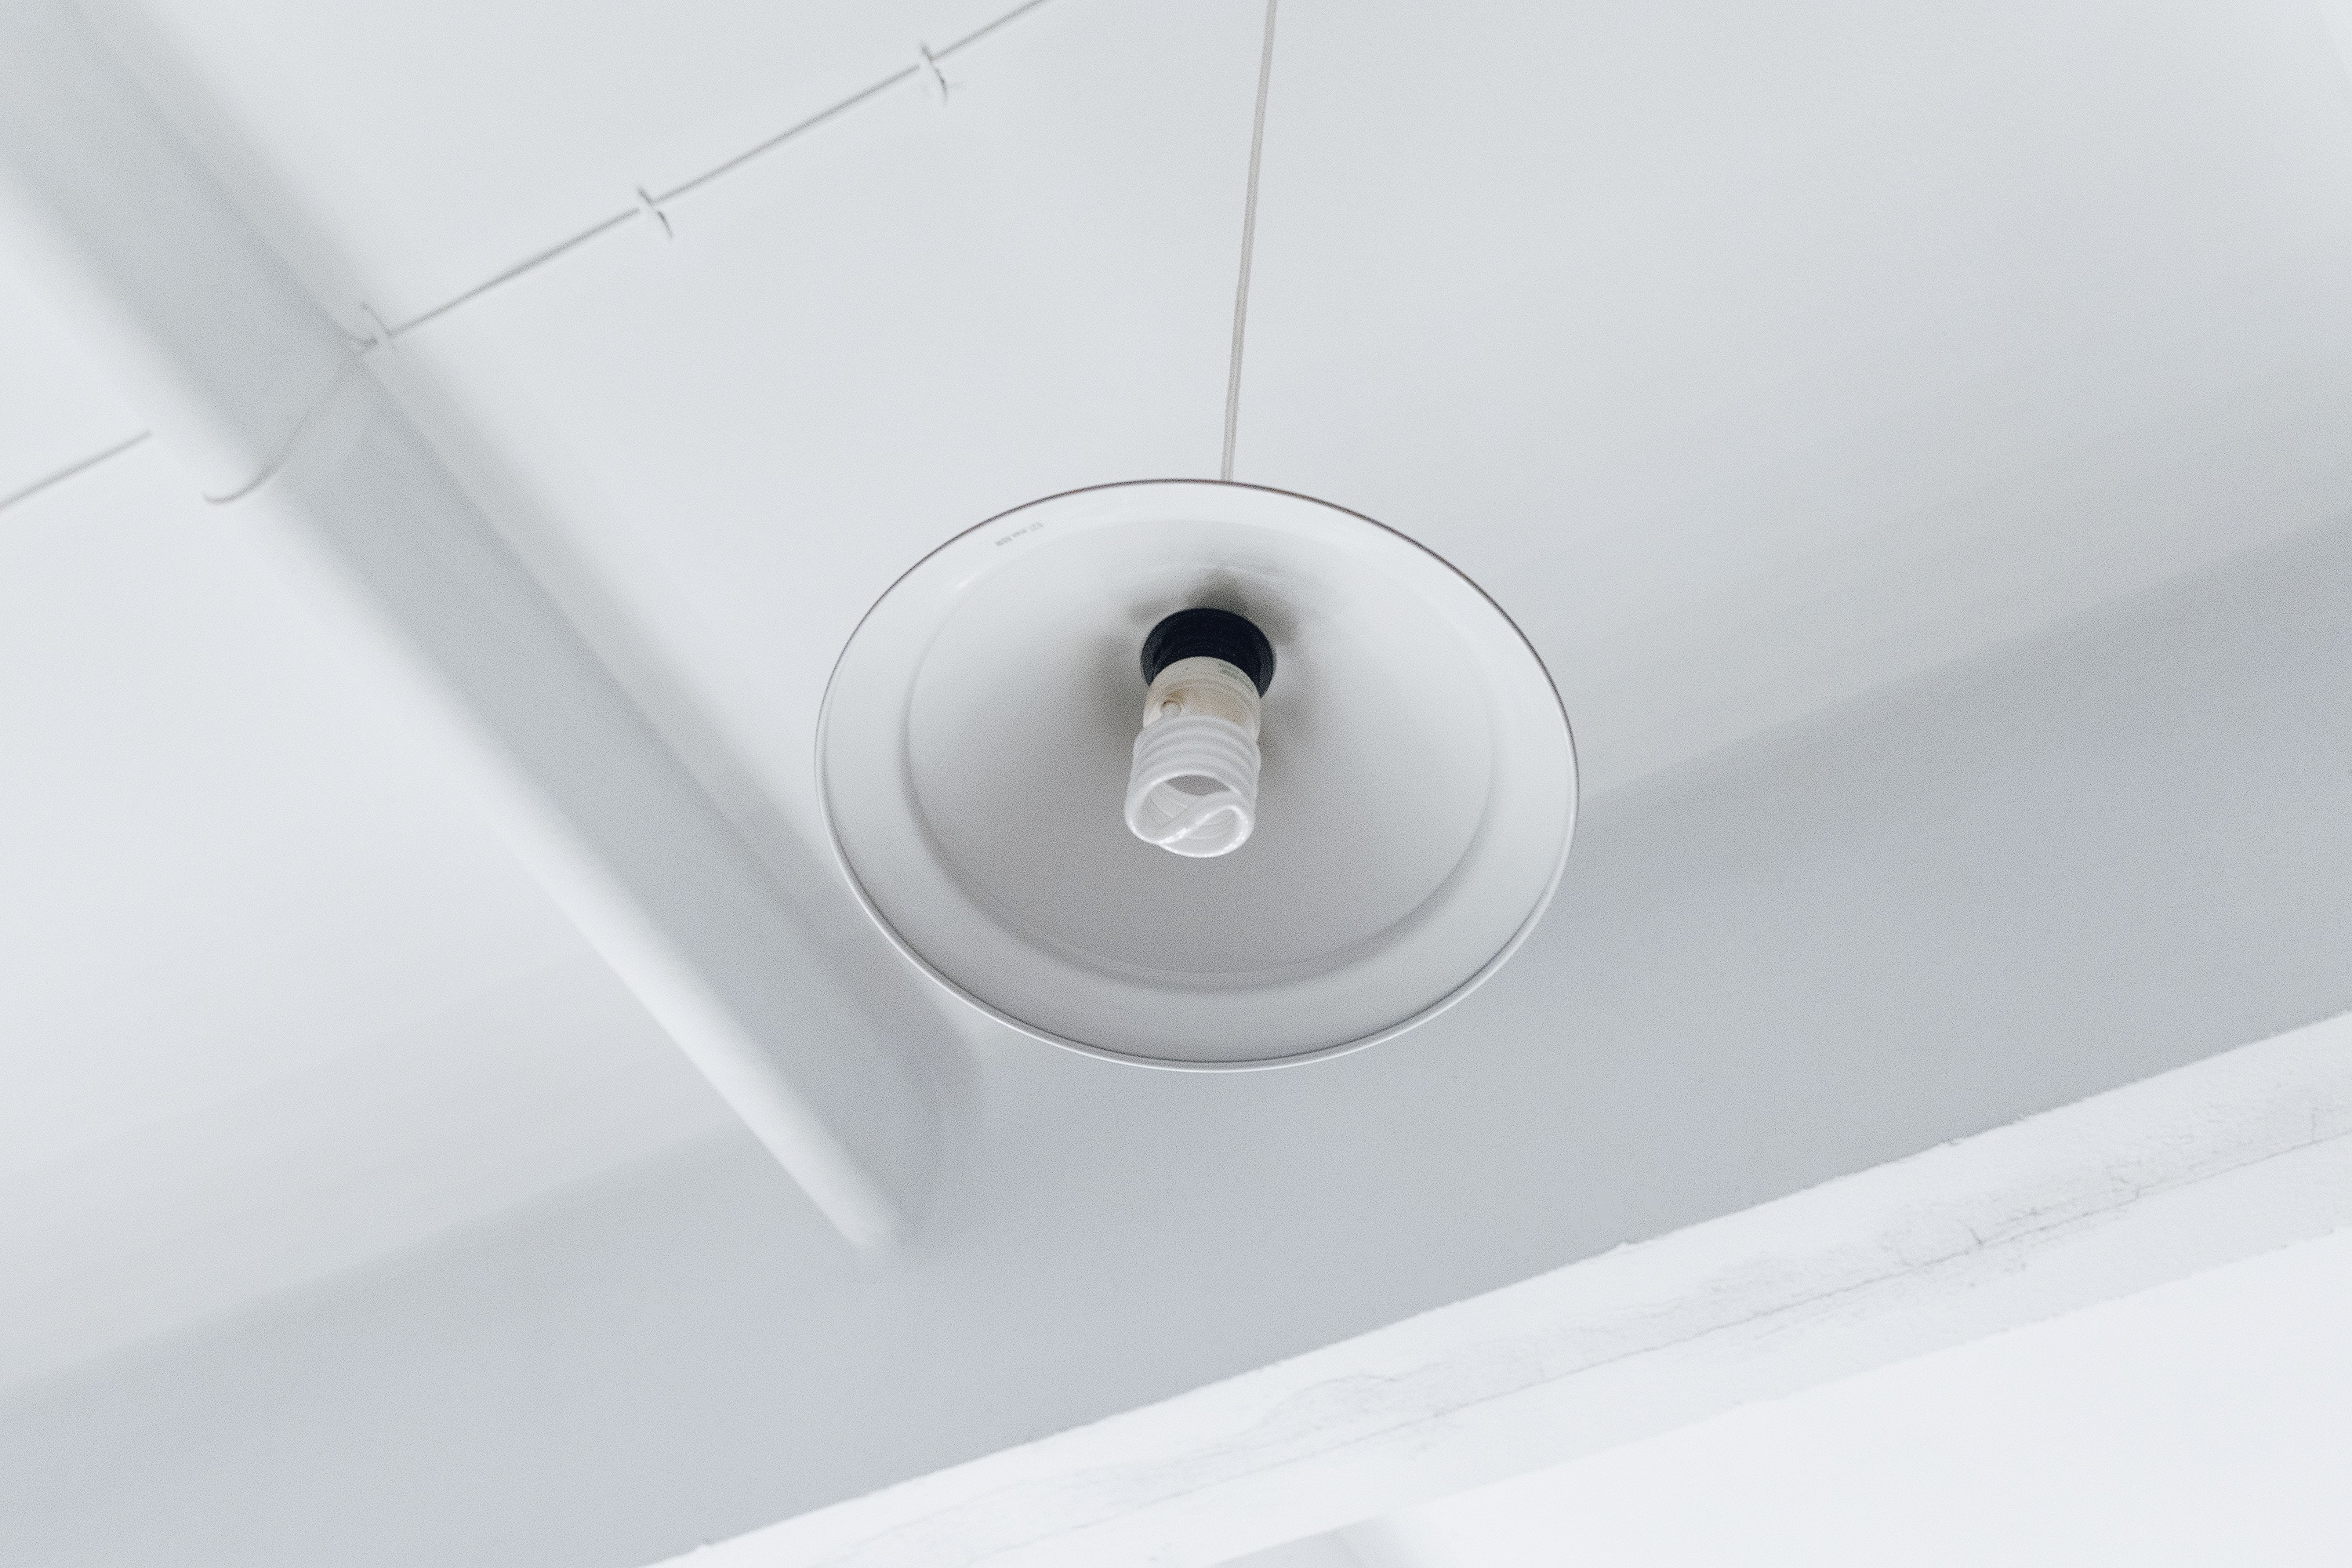
ceiling, sink, lamp, lighting, circle, tap, light fixture, bidet, plumbing fixture